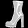
Label: Ankle boot